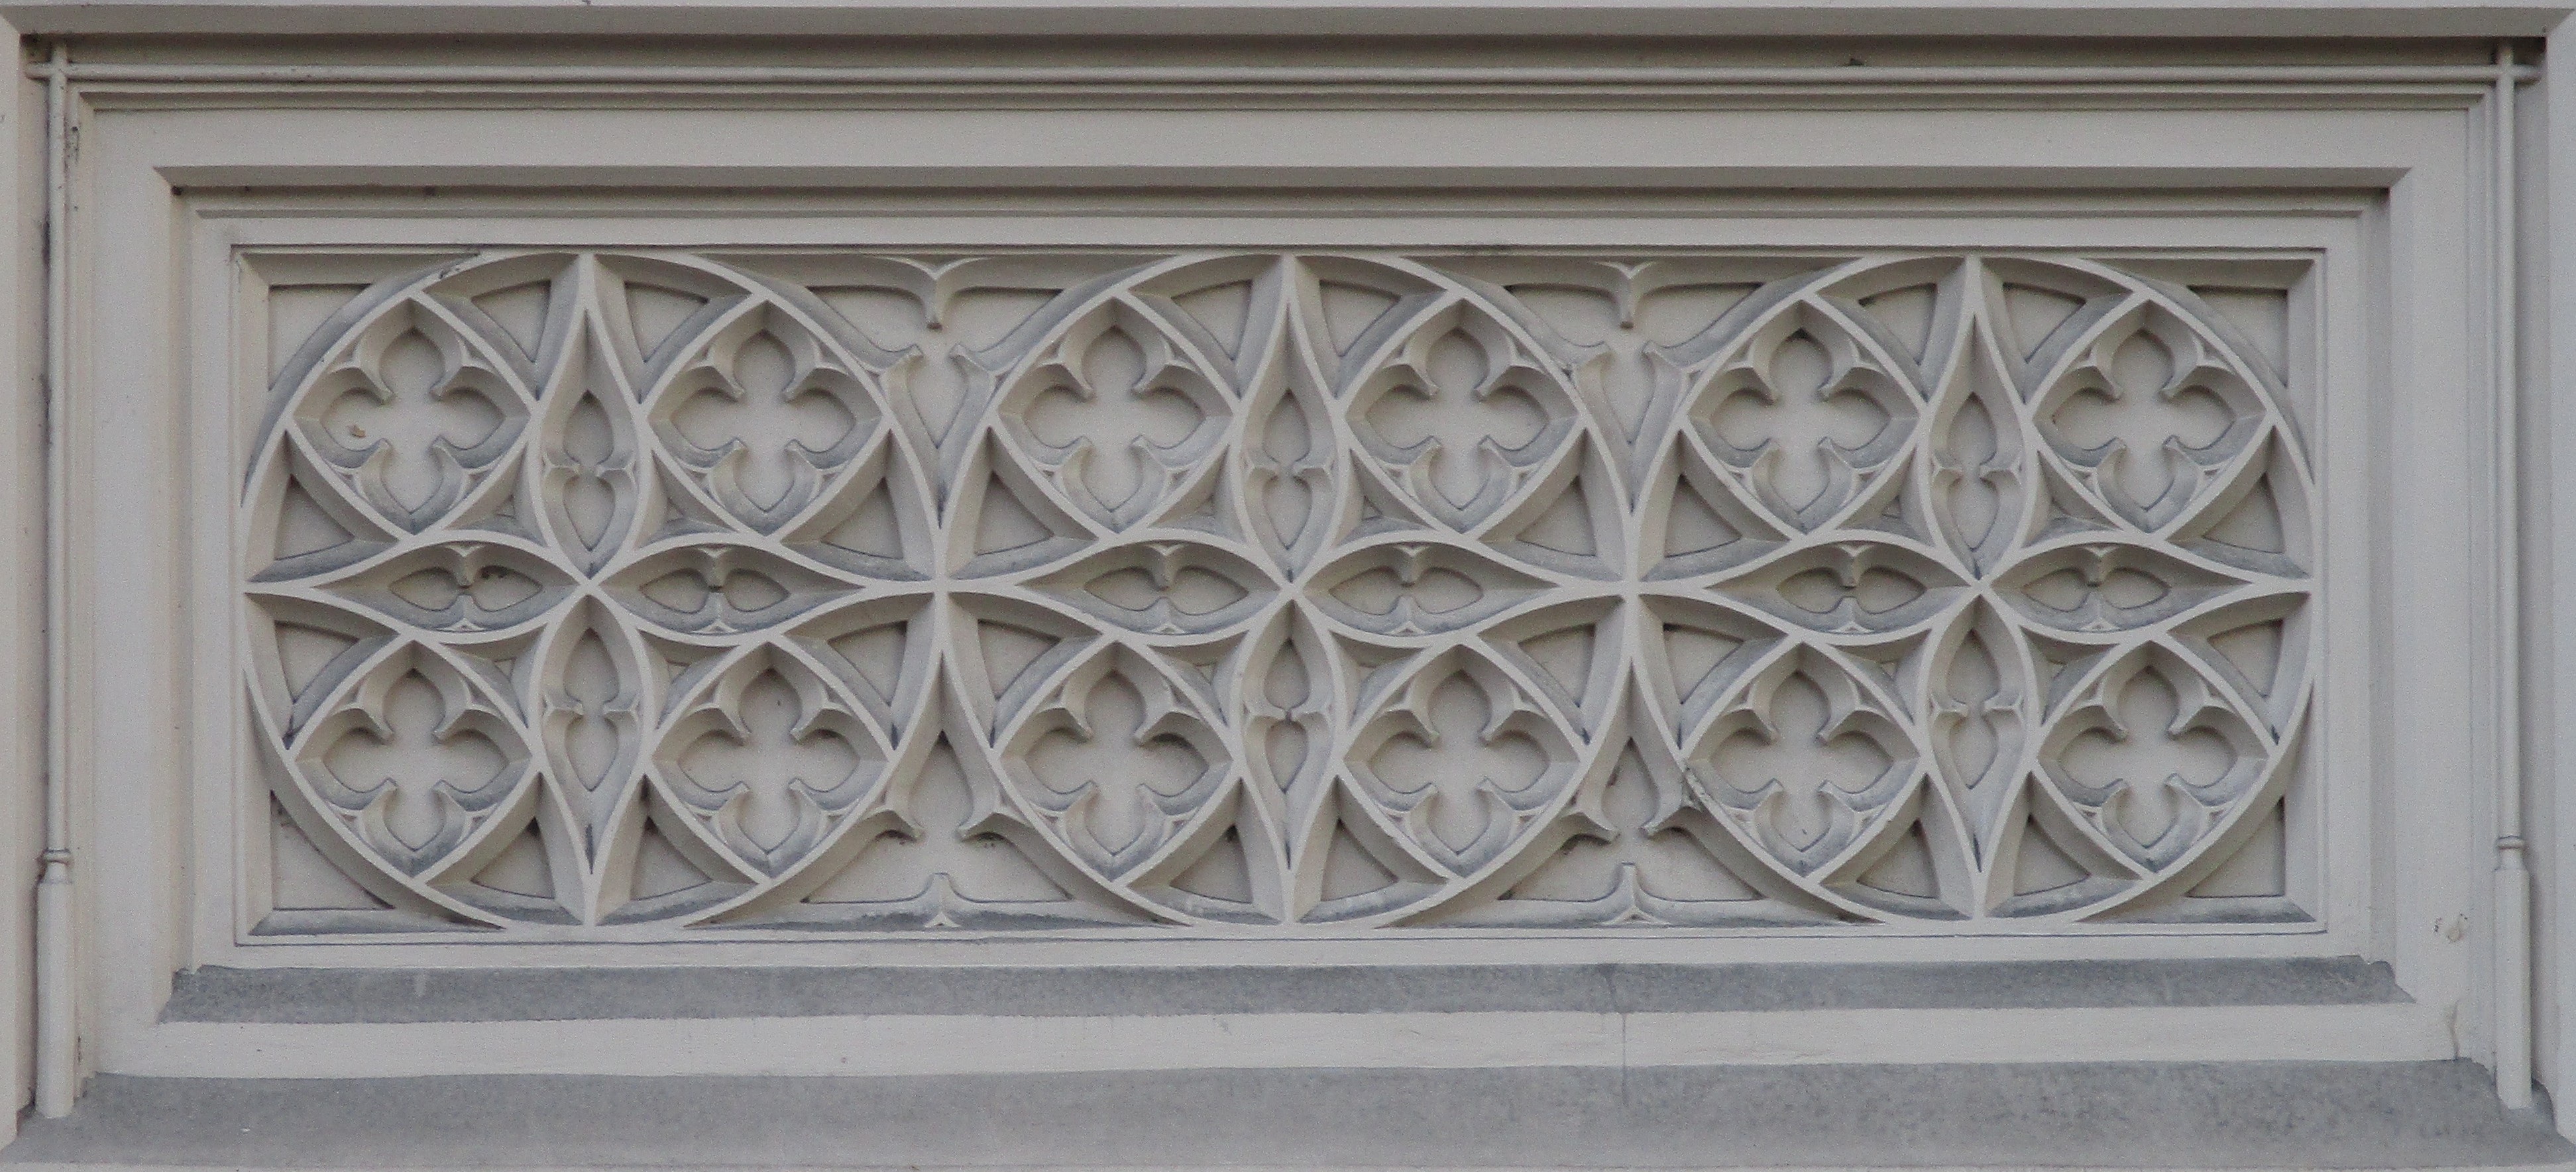
architecture, window, arch, facade, furniture, gate, door, ornament, interior design, handrail, iron, relief, stone carving, baluster